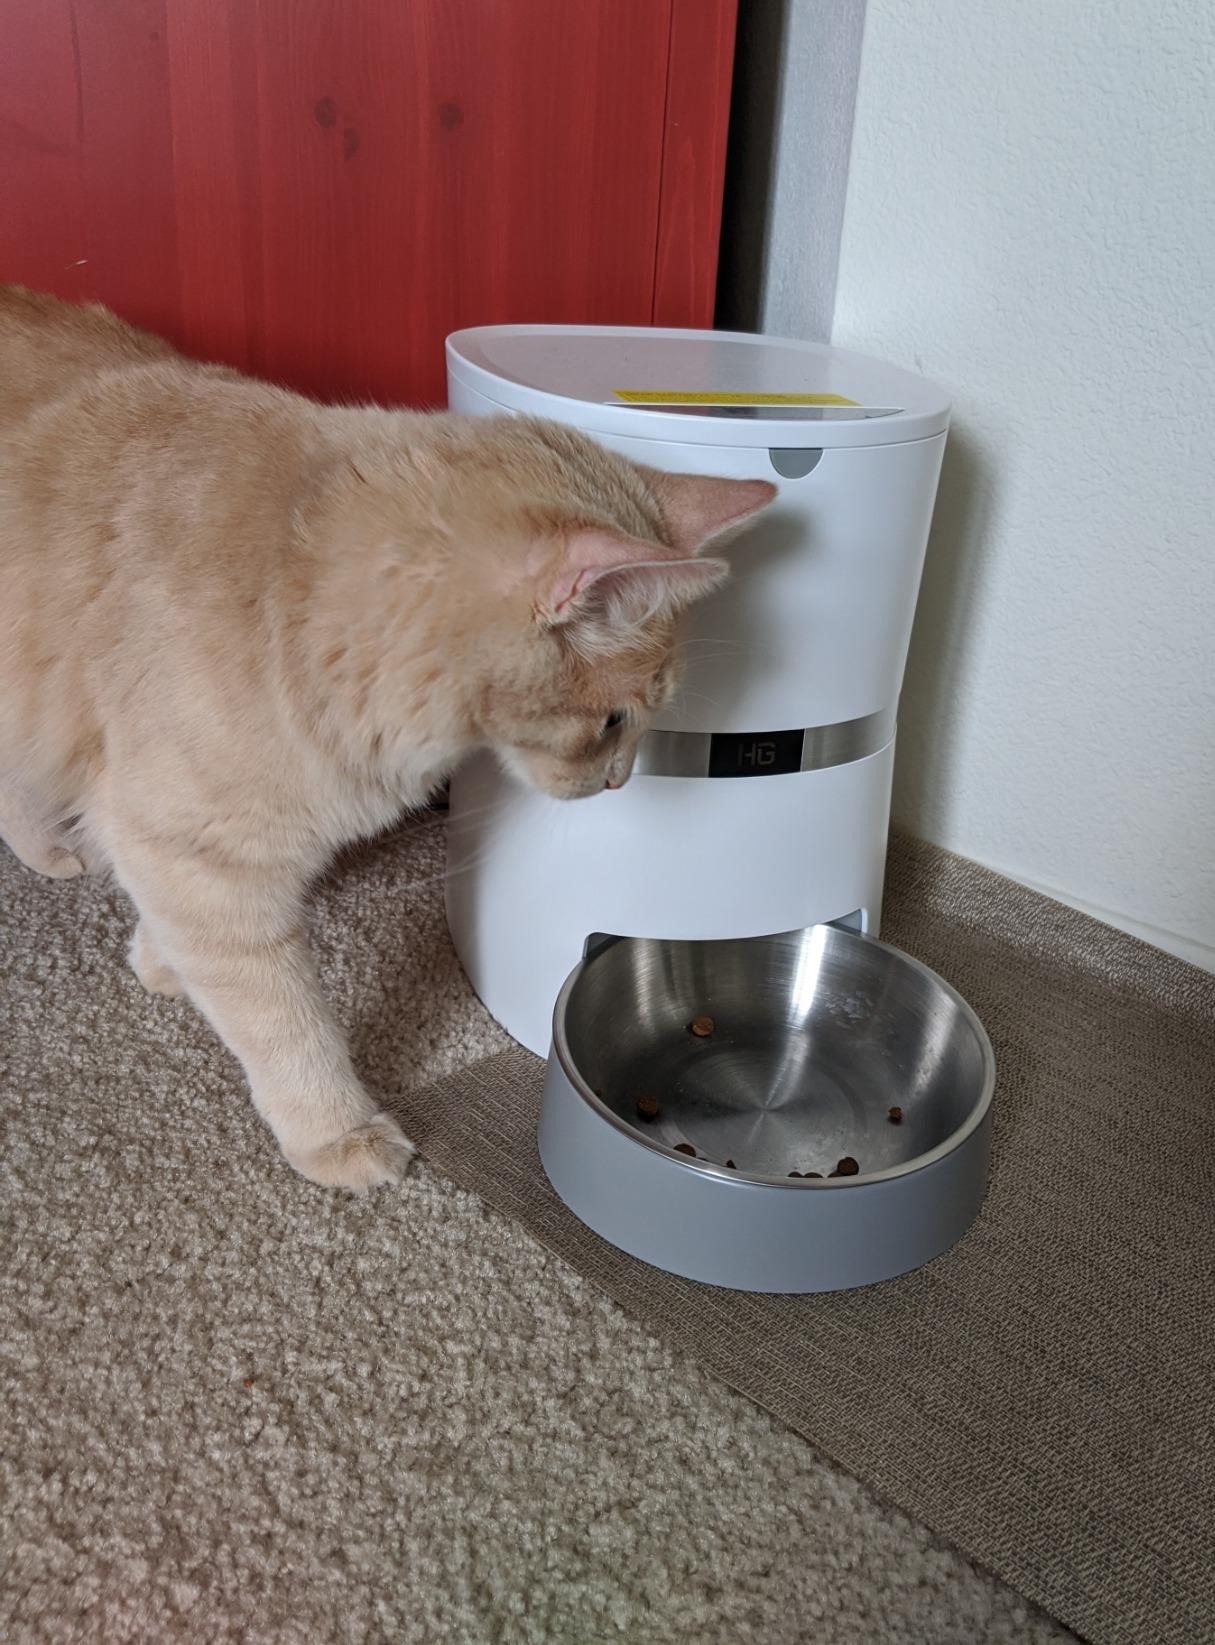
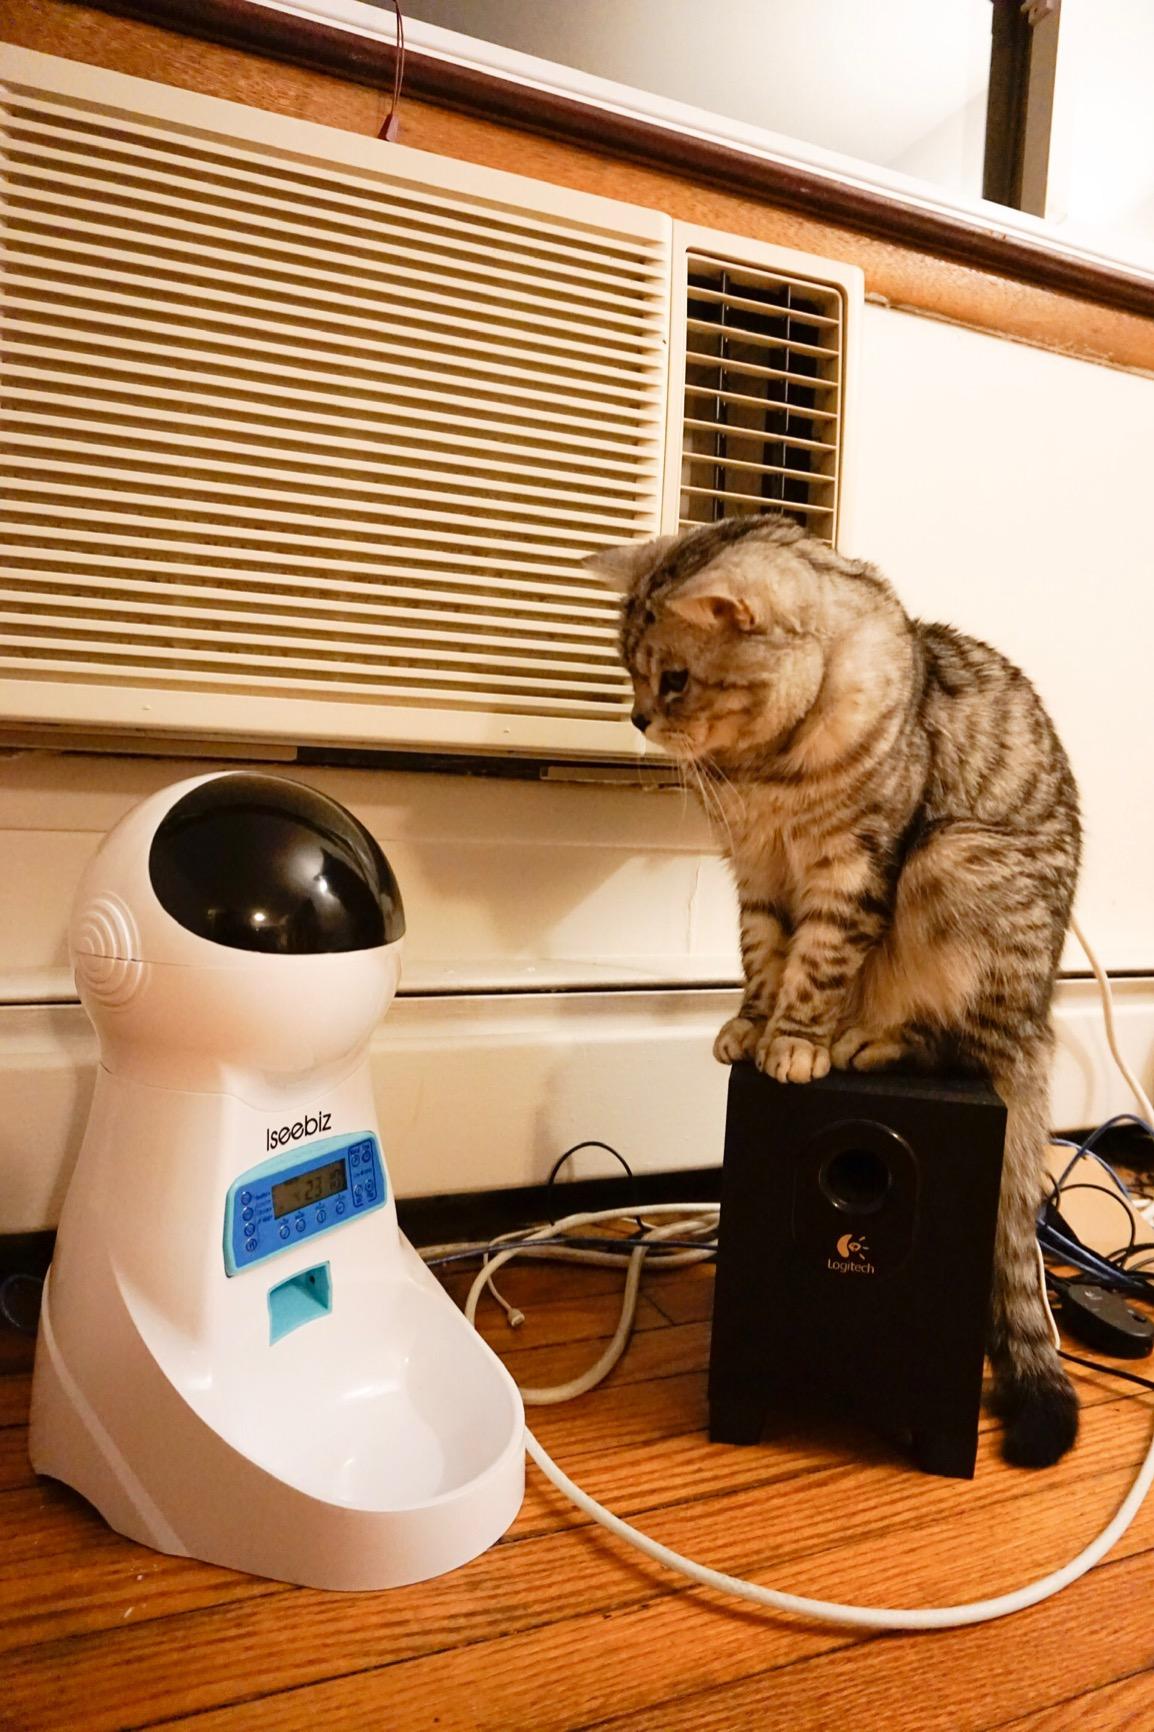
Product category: items_feeder
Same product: no